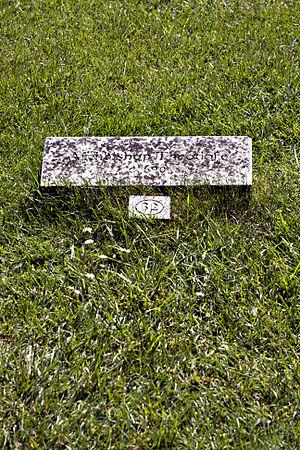
Théodore de Tarse est le septième archevêque de Cantorbéry. L'Église catholique romaine le célèbre le 19 septembre.